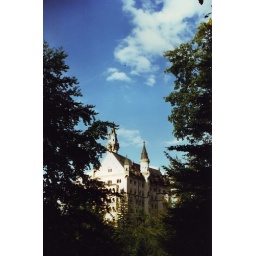
The Neuschwanstein (literally meaning: stone as white as a new born swan) castle in the Bavarian Alps.